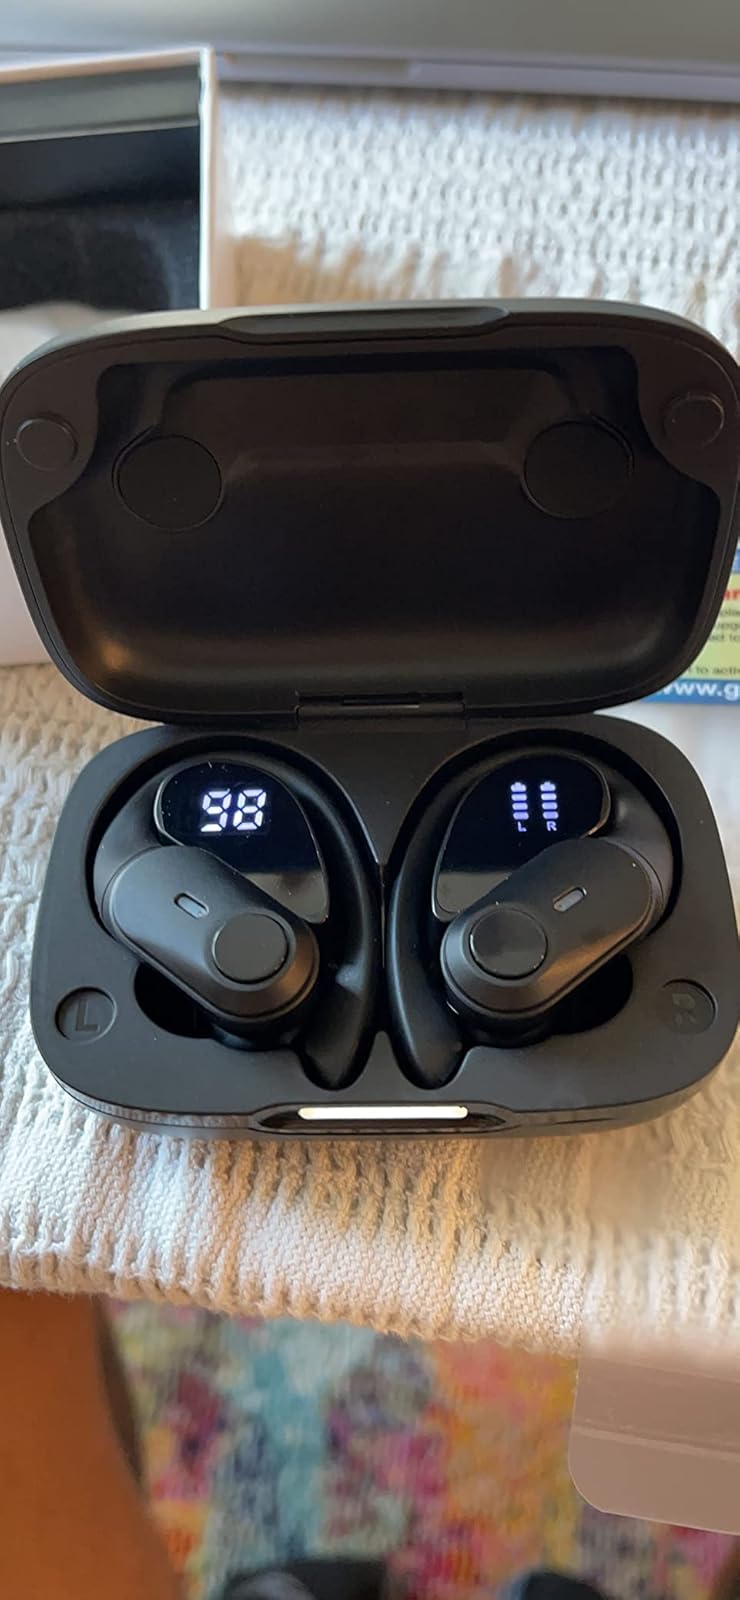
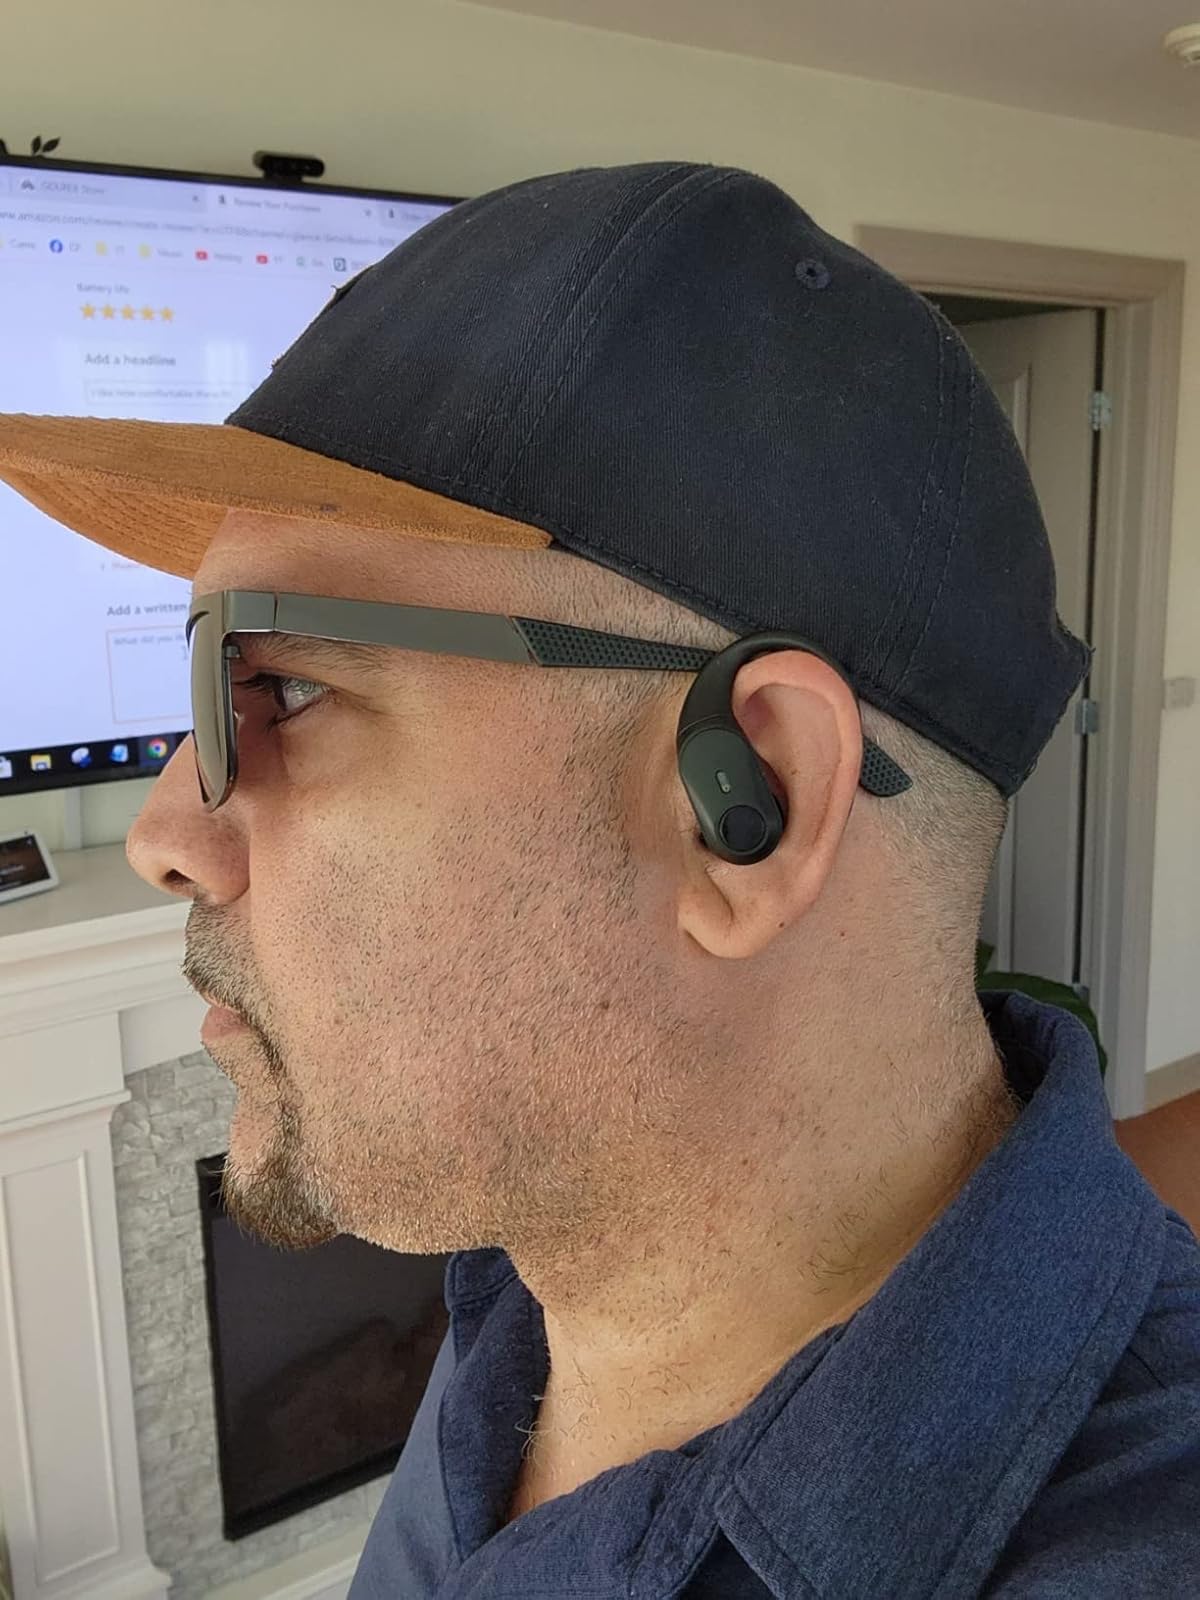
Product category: earbuds
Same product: yes